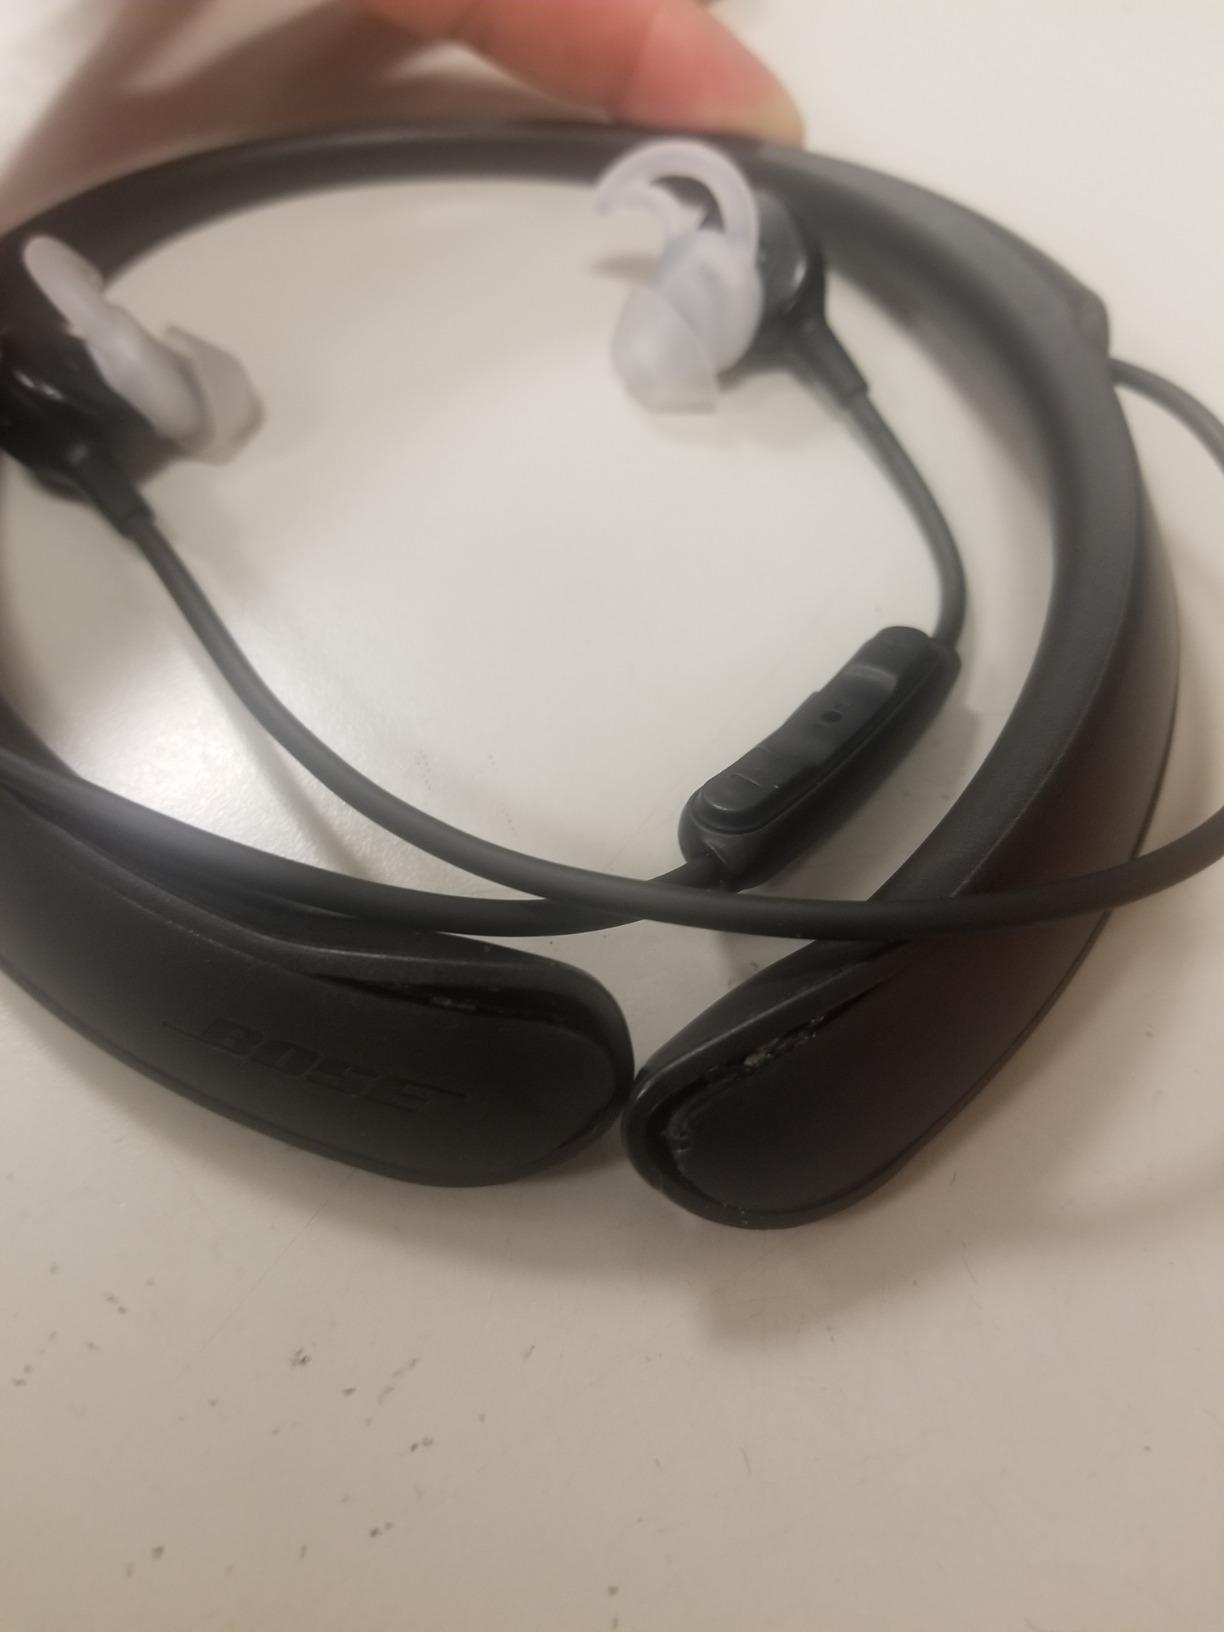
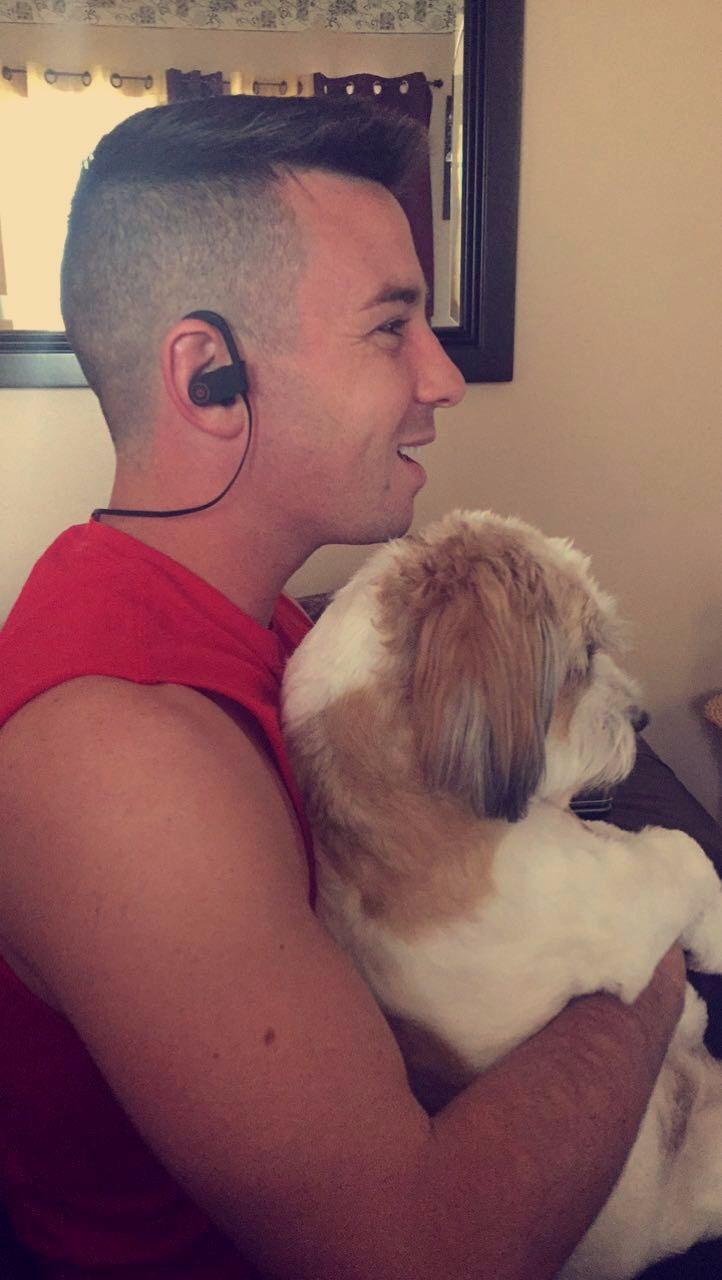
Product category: headphones
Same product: no